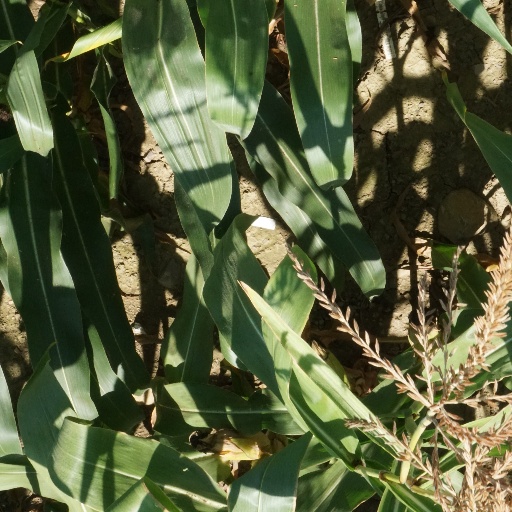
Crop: maize; corn